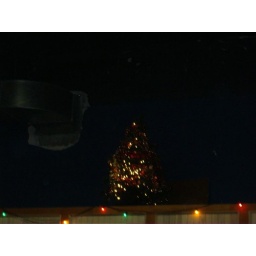
CHRISTMAS TREE on the roof above the bar - legend!